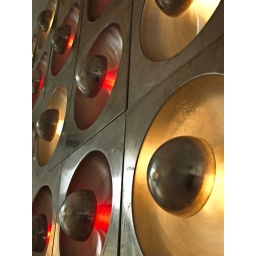
A wall filled with red and yellow lights as seen in the museum of Boijmans Van Beuningen, Rotterdam.